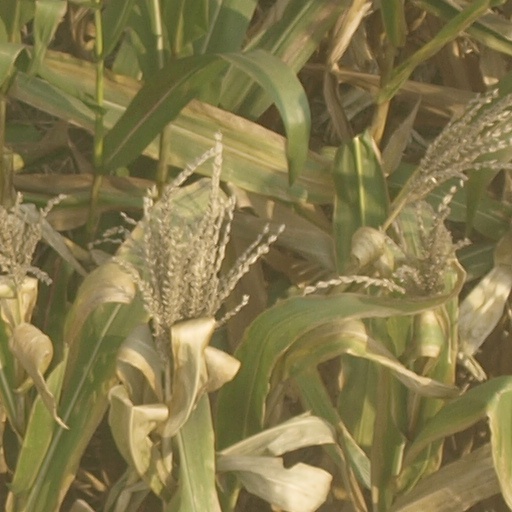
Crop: maize; corn